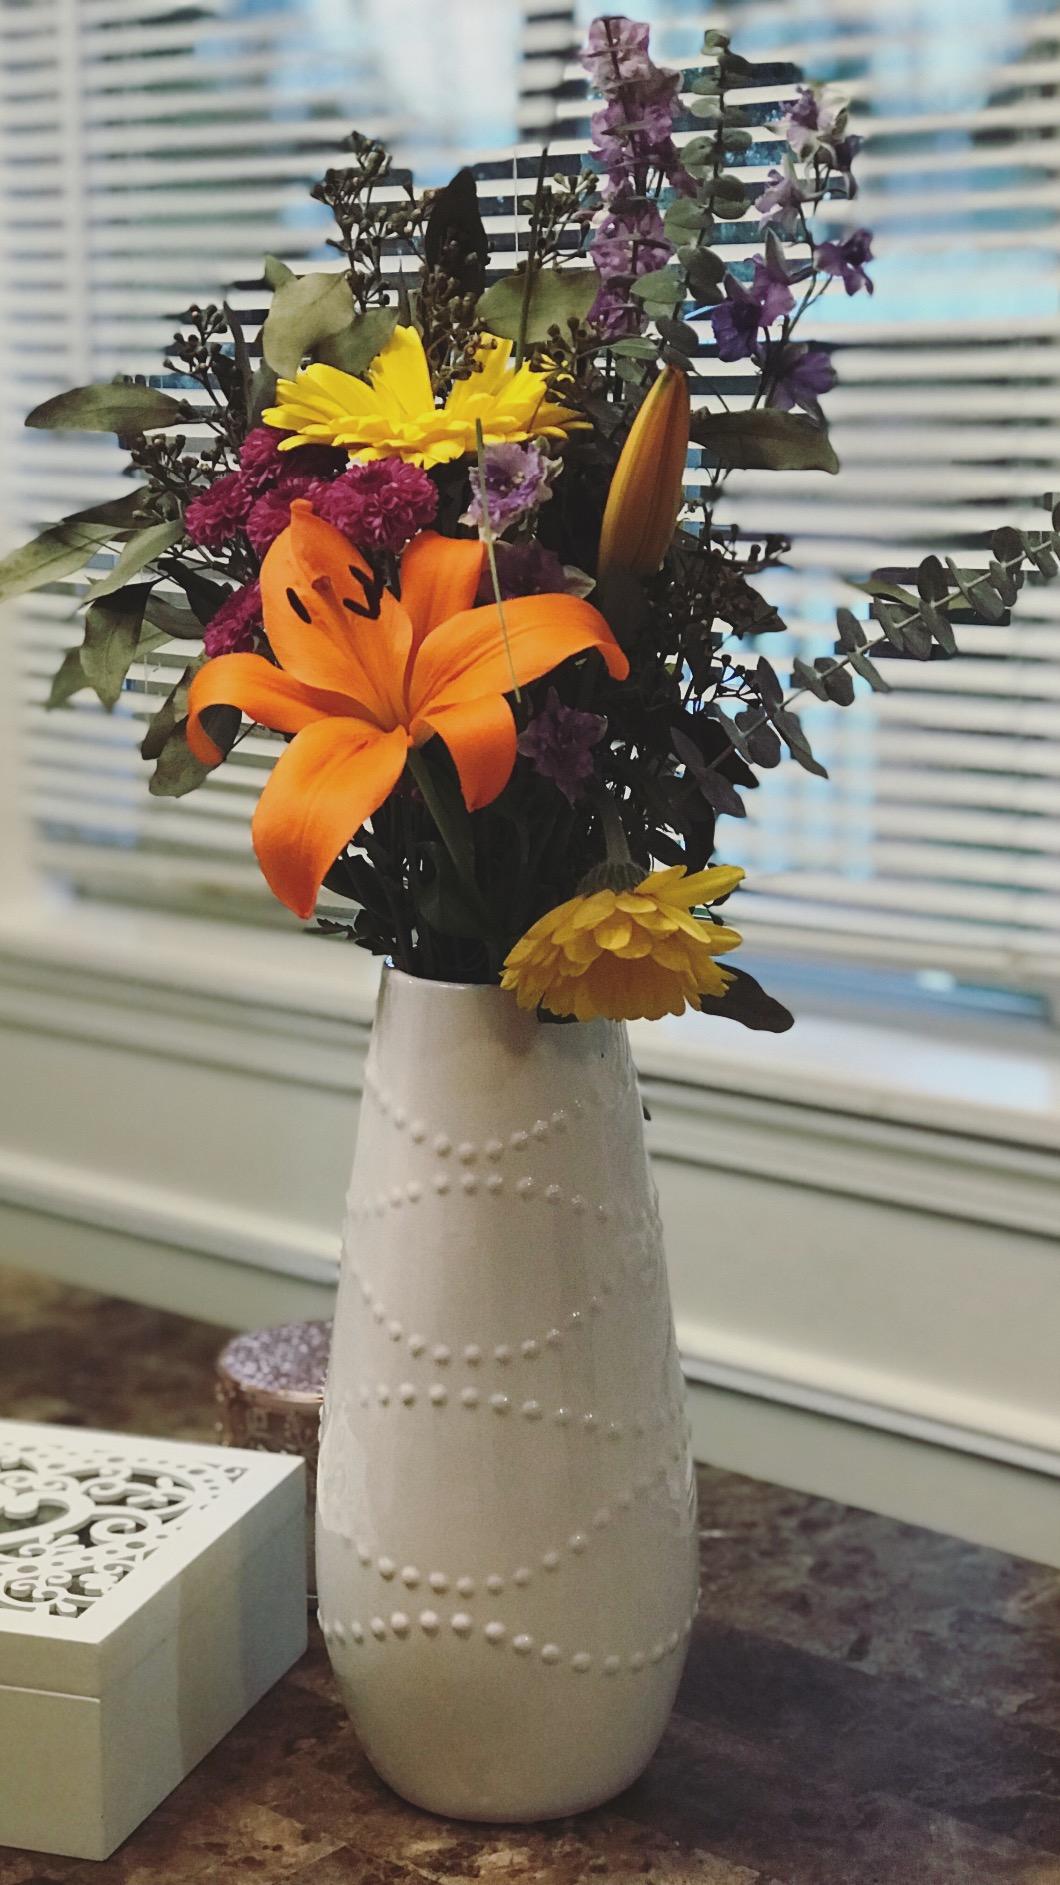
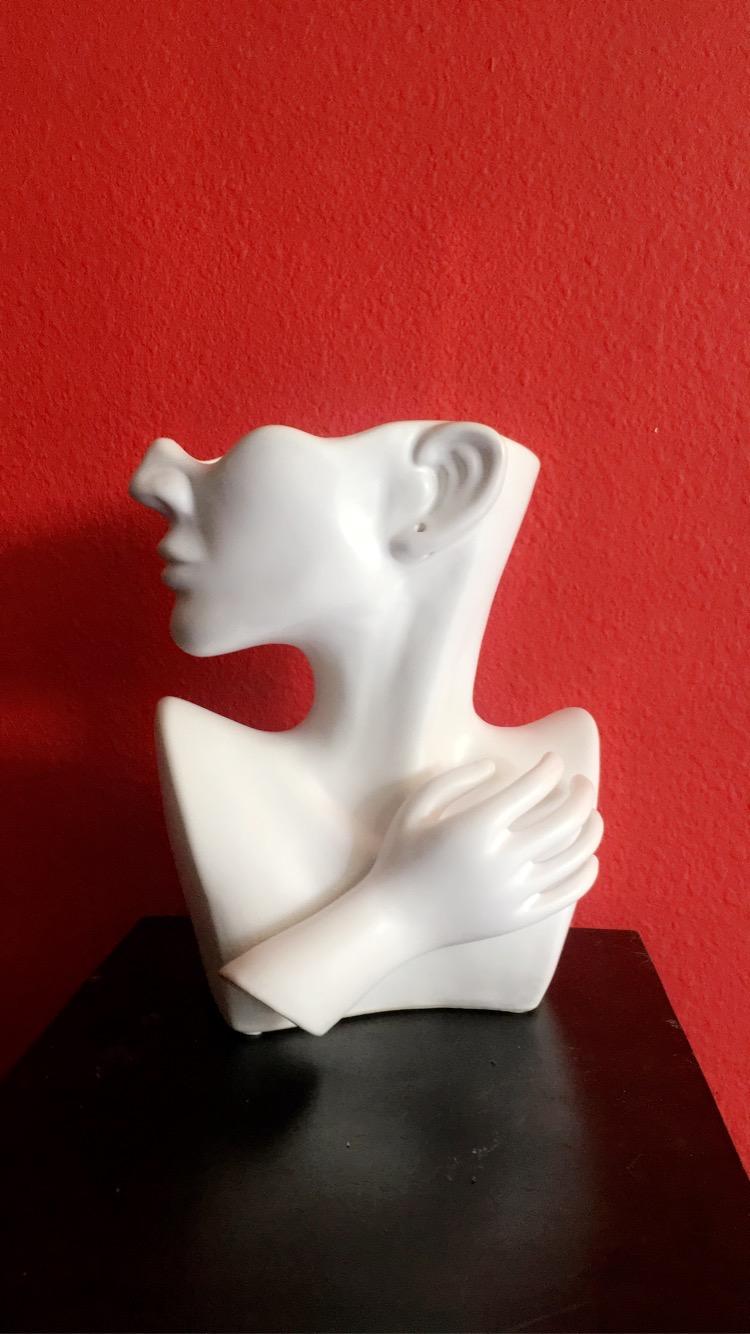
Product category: vase
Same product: no